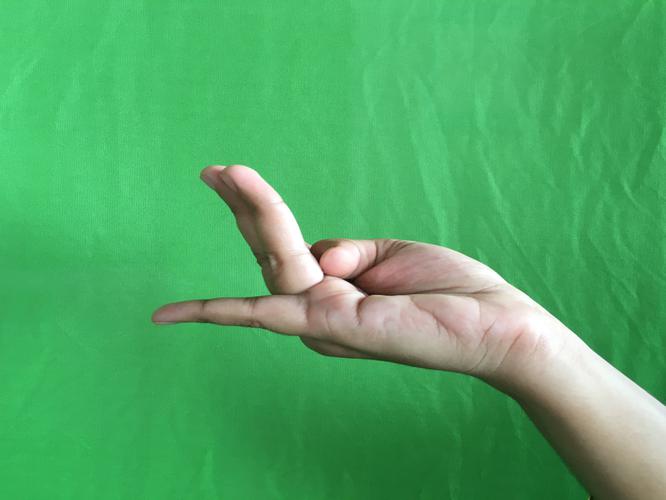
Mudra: Chaturam
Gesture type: single_hand